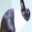
Label: rabbit